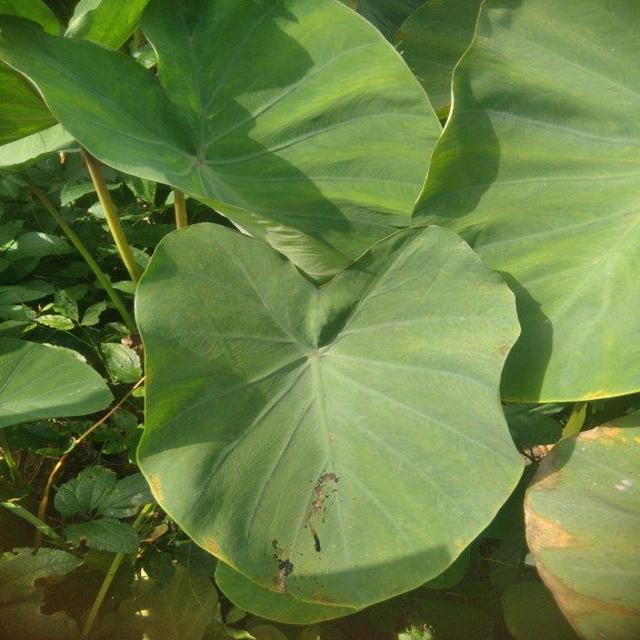
Label: Early_Blight